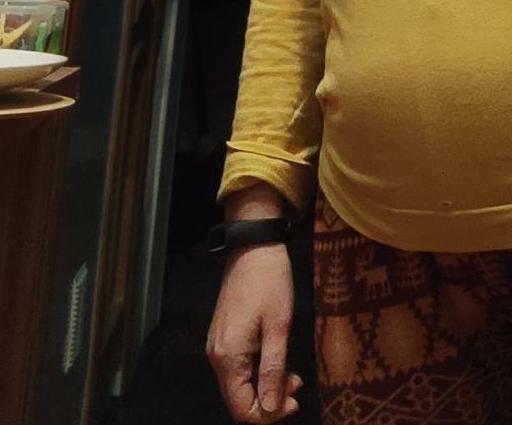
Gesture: no_gesture